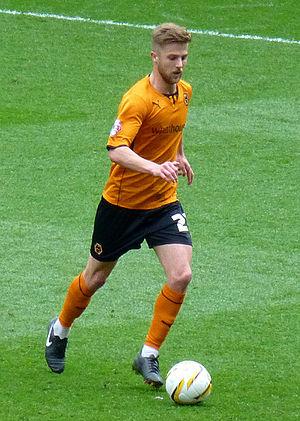
Michael Edward Jacobs, né le 4 novembre 1991 à Rothwell, est un footballeur anglais qui joue en faveur de Wigan au poste d'ailier.